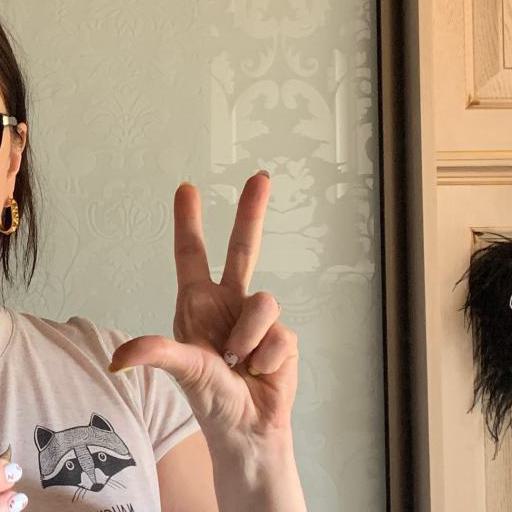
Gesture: three2